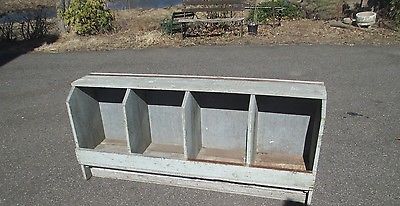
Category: cabinet